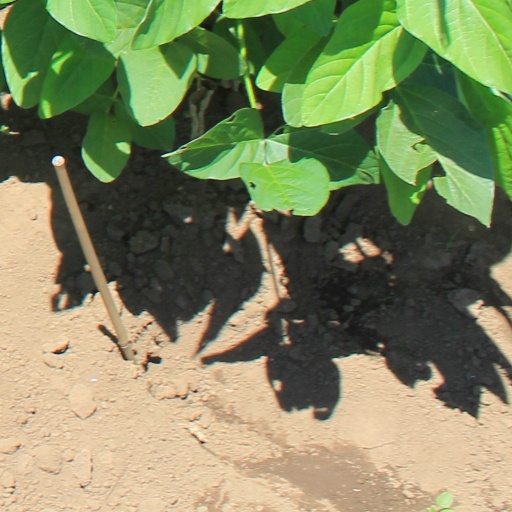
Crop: soybean